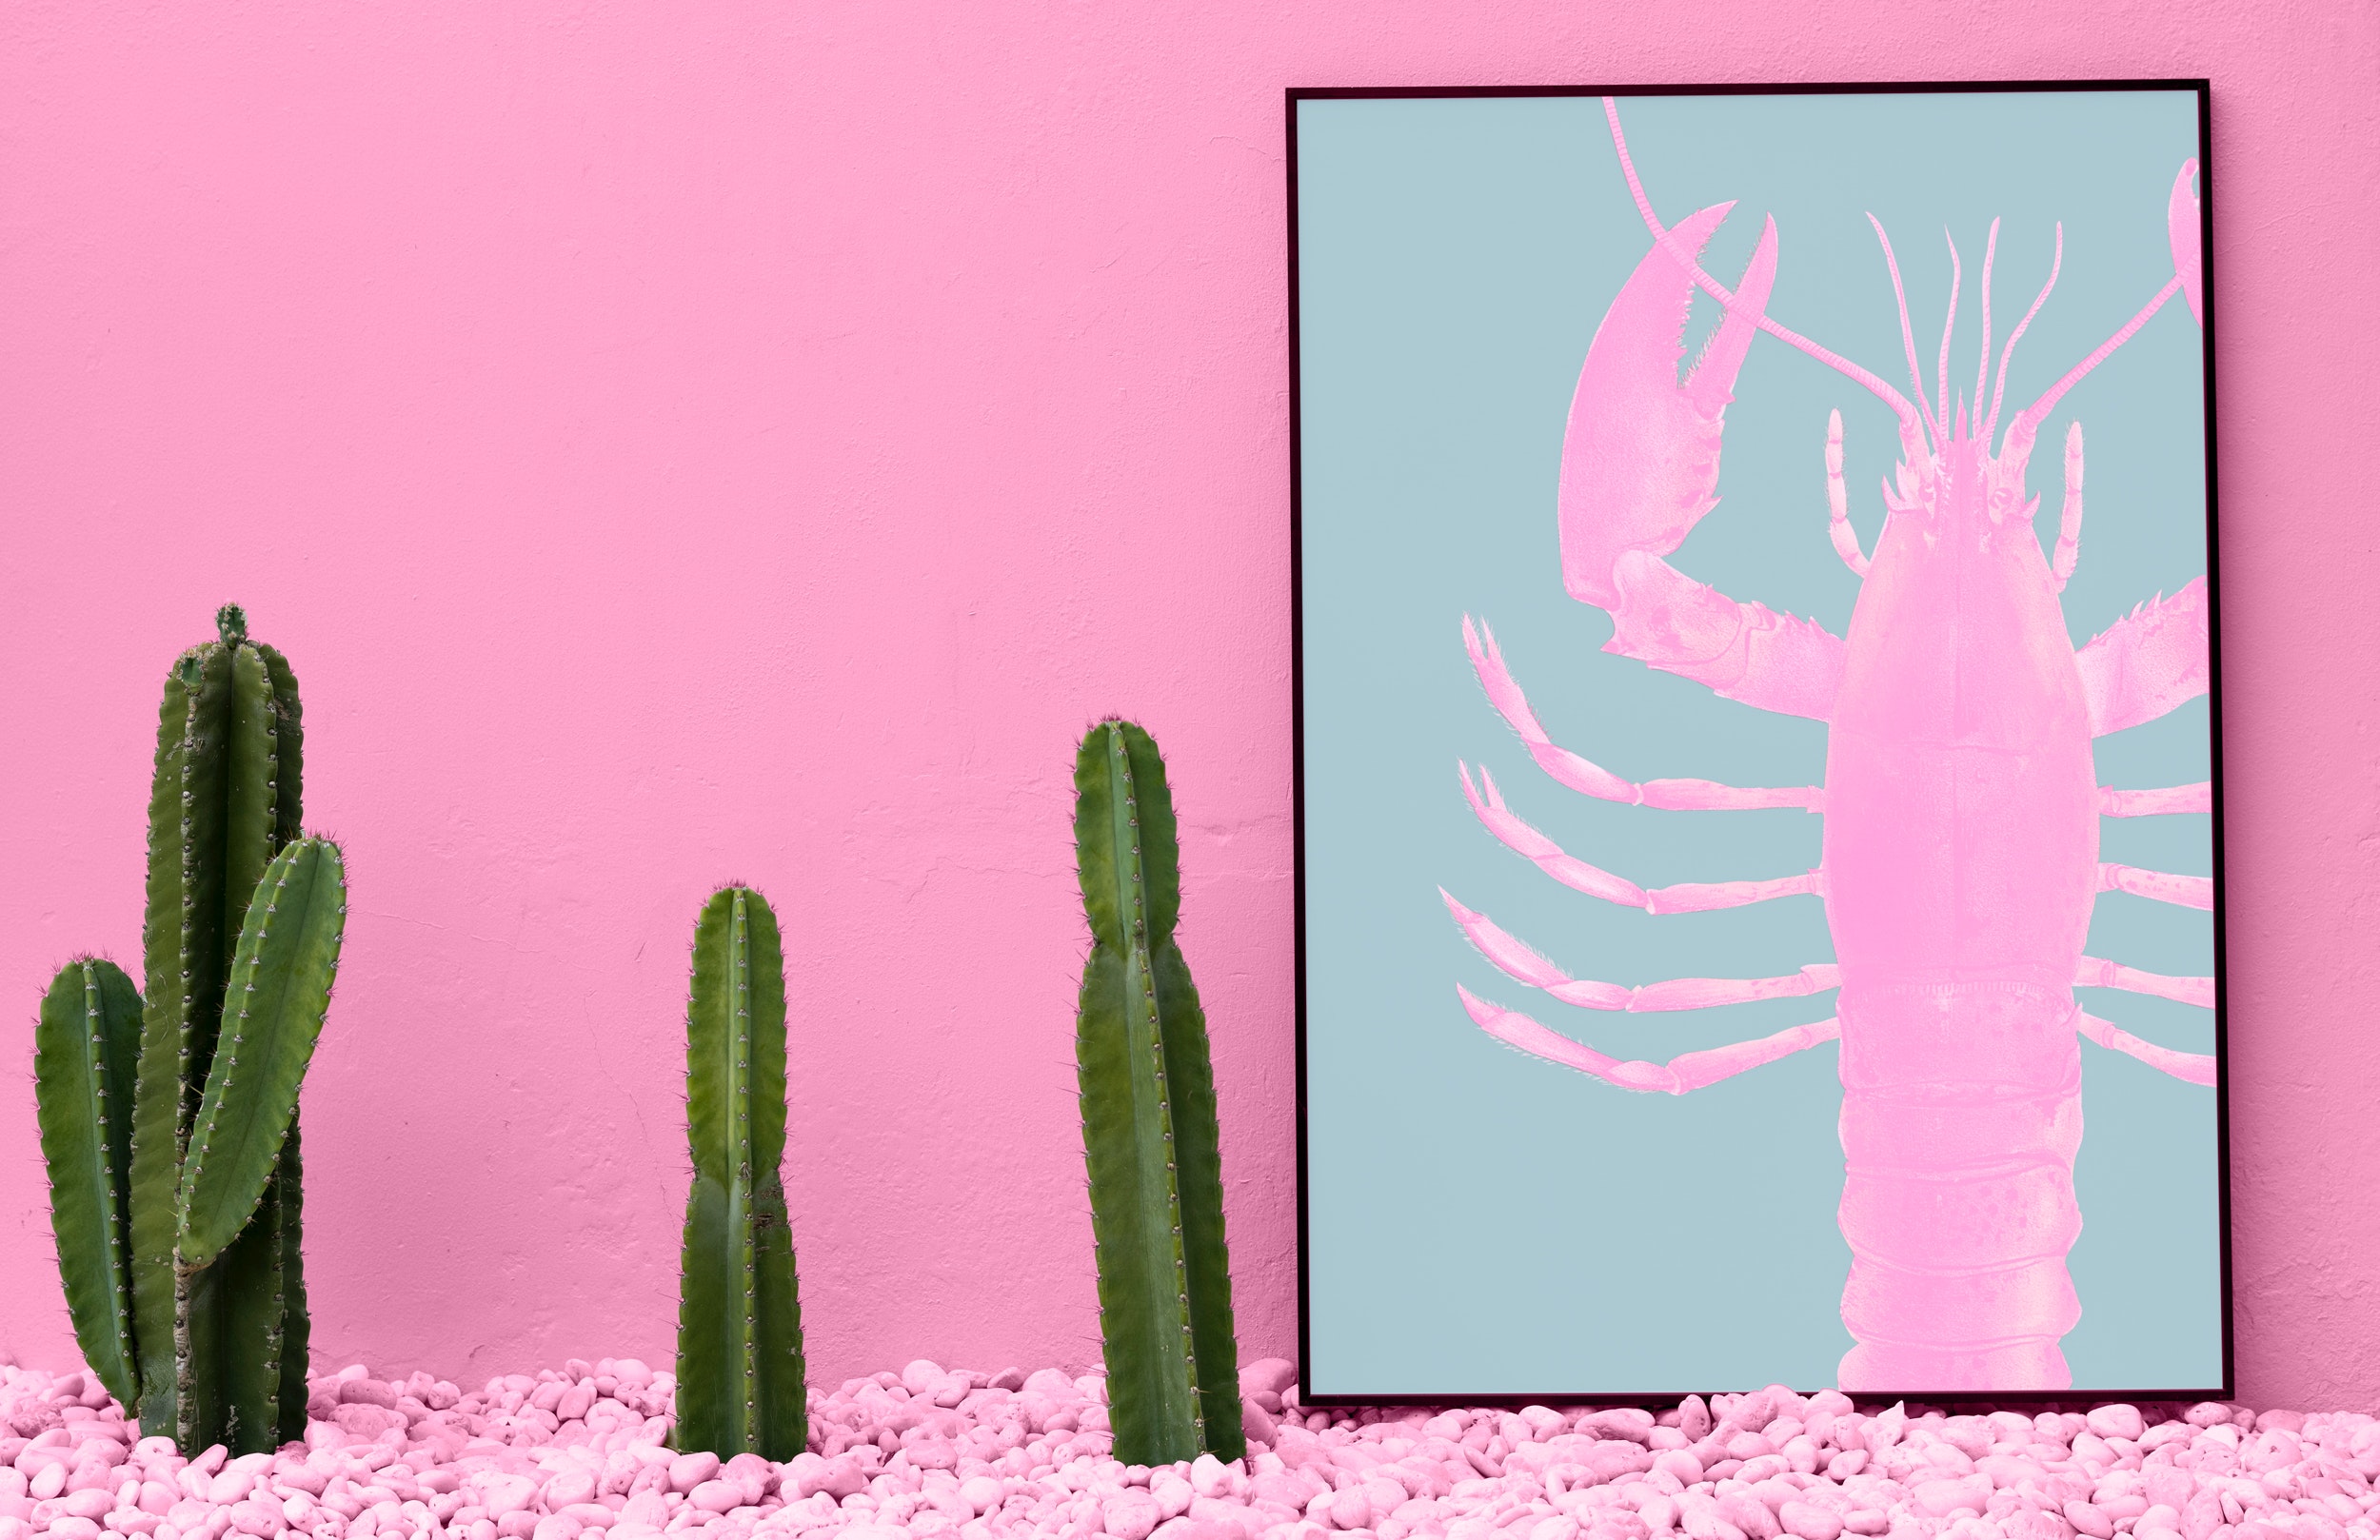
pink, cactus, plant, flower, botany, saguaro, magenta, plant stem, succulent plant, flowering plant